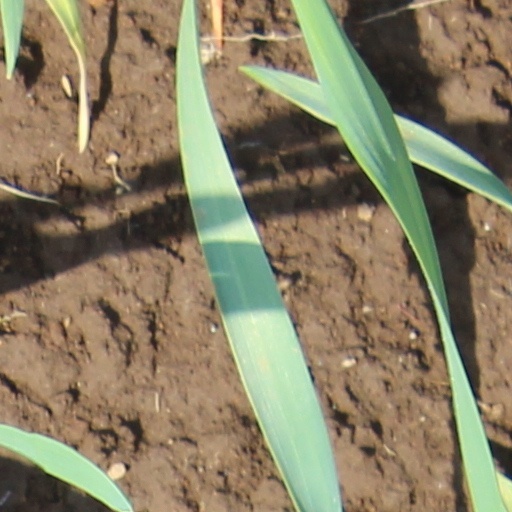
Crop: wheat